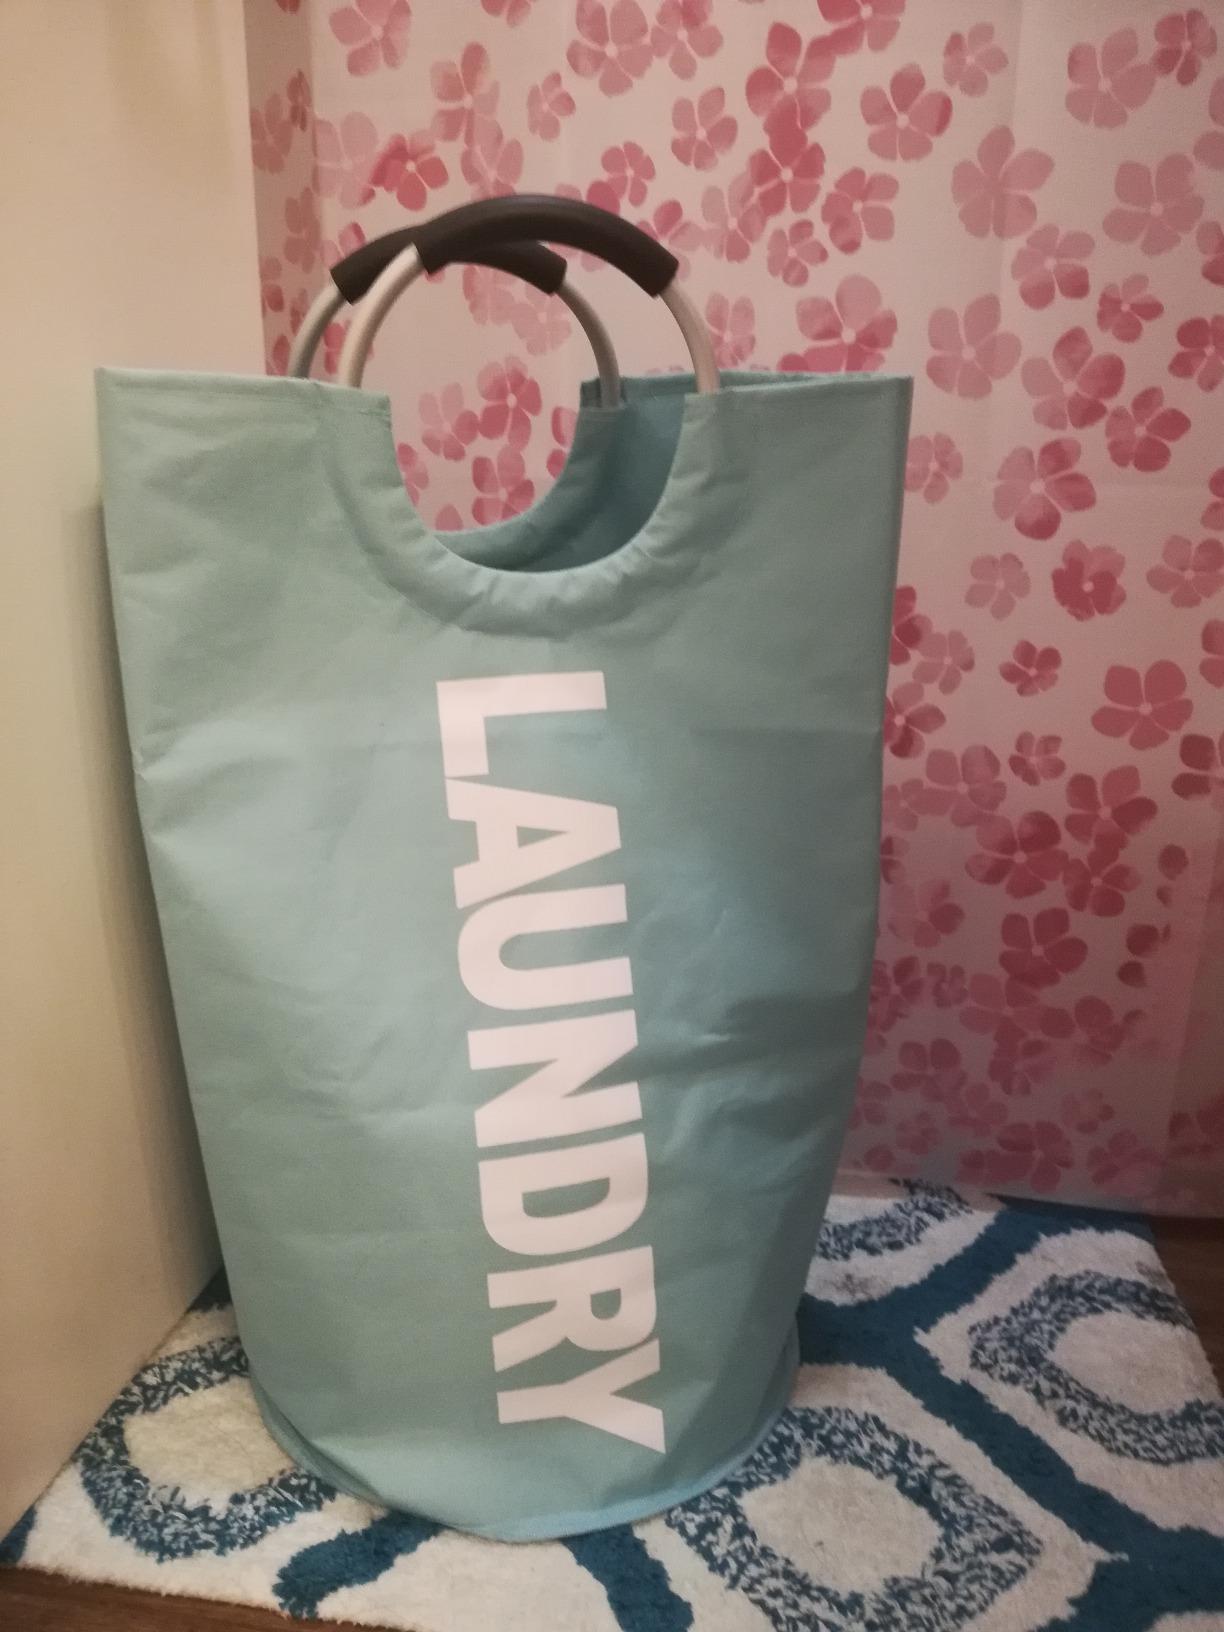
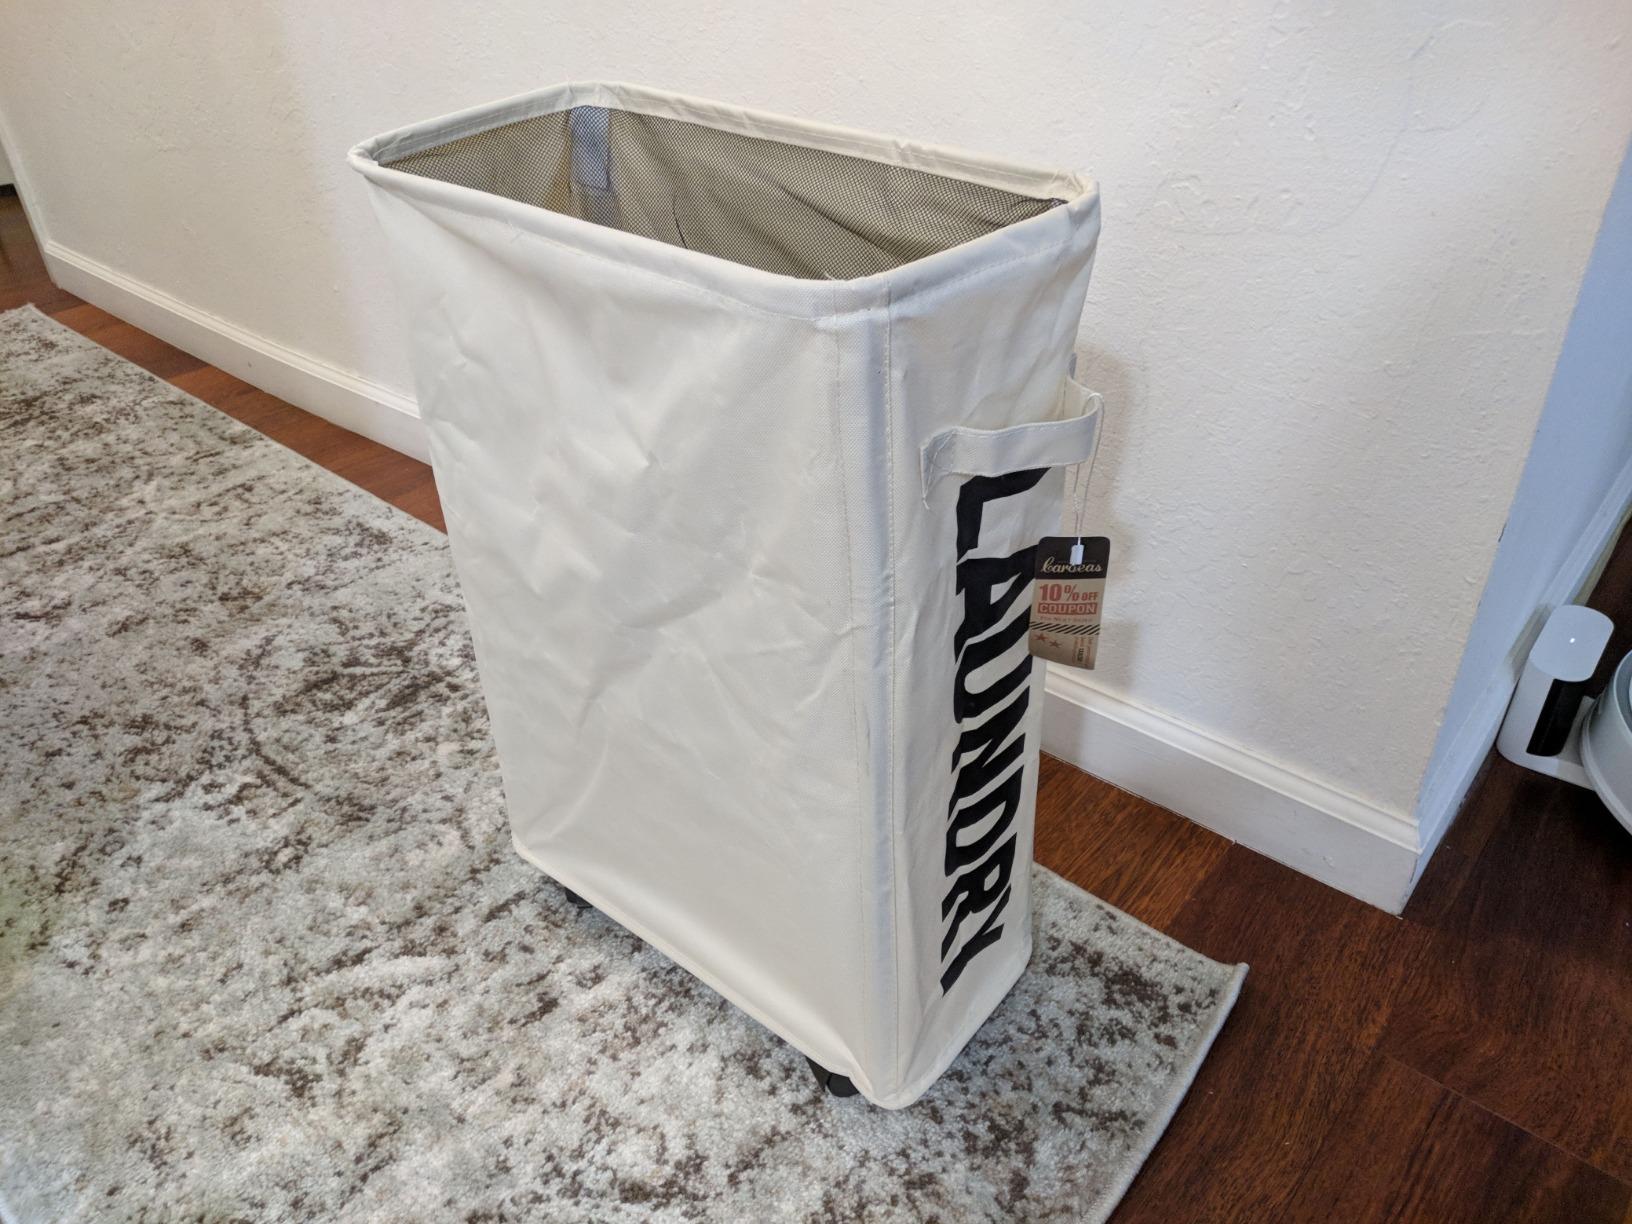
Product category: items_hamper
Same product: no